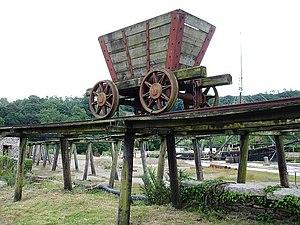
Cette liste des musées du Devon, Angleterre contient des musées qui sont définis dans ce contexte comme des institutions qui recueillent et soignent des objets d'intérêt culturel, artistique, scientifique ou historique. leurs collections ou expositions connexes disponibles pour la consultation publique. Sont également inclus les galeries d'art à but non lucratif et les galeries d'art universitaires. Les musées virtuels ne sont pas inclus.